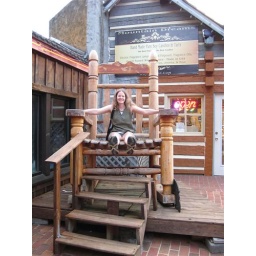
Tina sitting in her biggest rocking chair yet